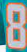
Number: 8